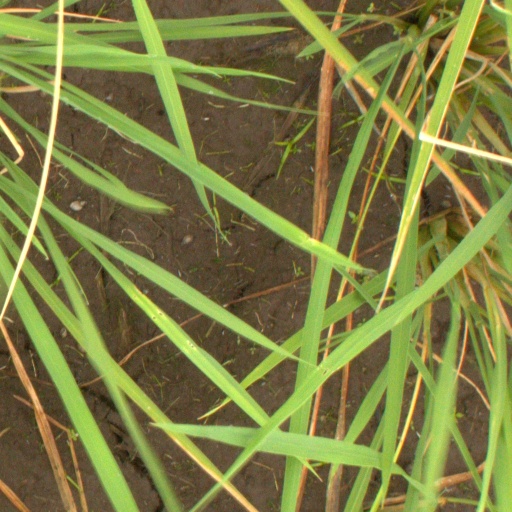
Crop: rice